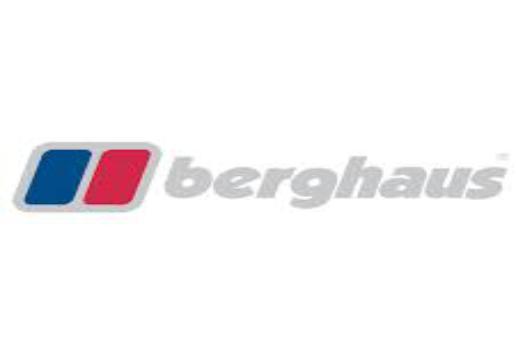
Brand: Berghaus
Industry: Clothes